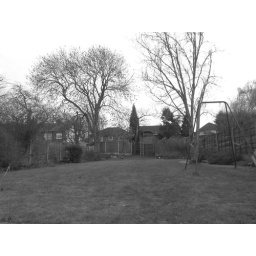
this was taken from my kitchen window of my garden in black and white mode!!!